Epsom Town Hall

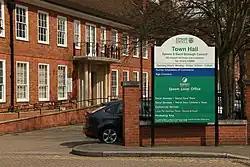
Epsom Town Hall

Epsom Town Hall is a municipal building in The Parade, Epsom, Surrey, England. It is the headquarters of Epsom and Ewell Borough Council.